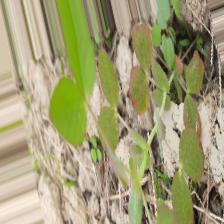
Label: Lentil Rust